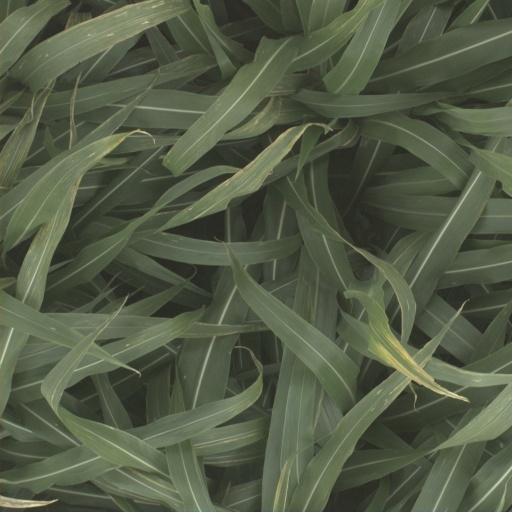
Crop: sorghum